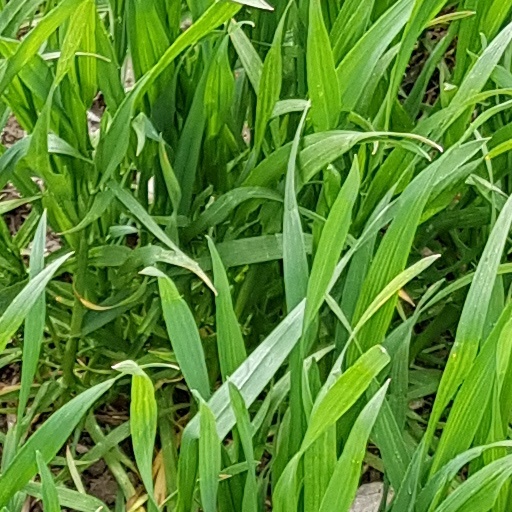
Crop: wheat